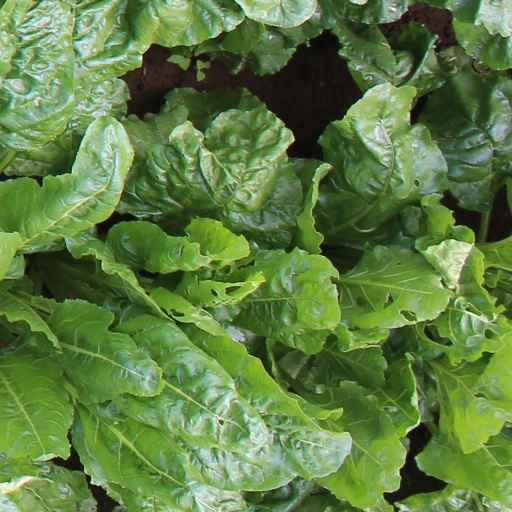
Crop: sugar beet